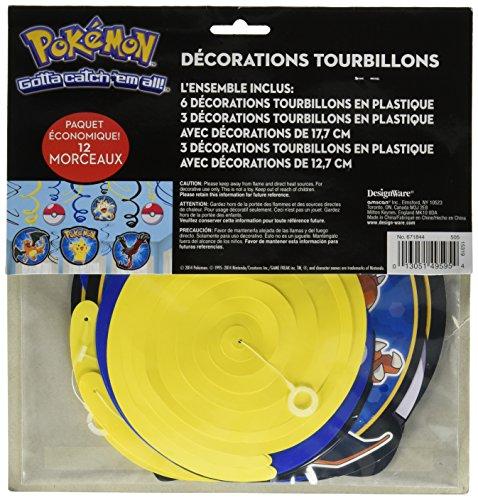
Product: Amscan 12 Count Pokemon Foil Swirl Decorations, Multicolor
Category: Home & Kitchen | Event & Party Supplies | Decorations | Banners & Garlands
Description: Includes 6 Blue, Yellow, and Black Swirls.
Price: $11.09
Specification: ProductDimensions:24x7x0.3inches|ItemWeight:1.6ounces|ShippingWeight:4ounces(Viewshippingratesandpolicies)|Department:party-supplies|Manufacturer:Amscan|ASIN:B00S8MAXQS|Itemmodelnumber:671844|DatefirstlistedonAmazon:August12,2014